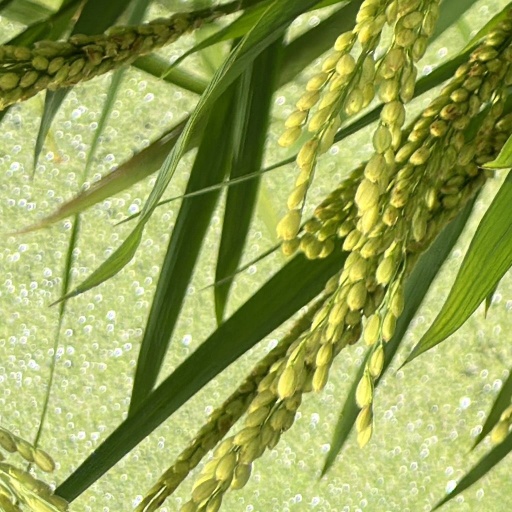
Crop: rice